Dialogue in the Dark

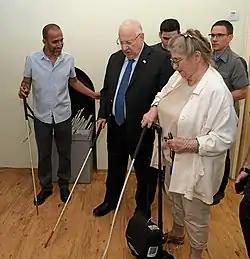
Reuven Rivlin, President of Israel and his wife, Nechama Rivlin, in a visit in Dialogue in the Dark exhibition in Holon to mark the day of blindness, June 2018

The main concept of the exhibition is role reversal, as within the exhibit the blind become "sighted" and while the seeing become blind. Furthermore, the sighted get out of their social routines and blind people give them a sense of orientation and mobility. During and after the tour visitors have the opportunity to ask the guide questions.